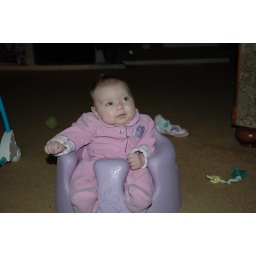
Mikaela sitting up like a big girl in her new Christmas present, the Bumbo seat.